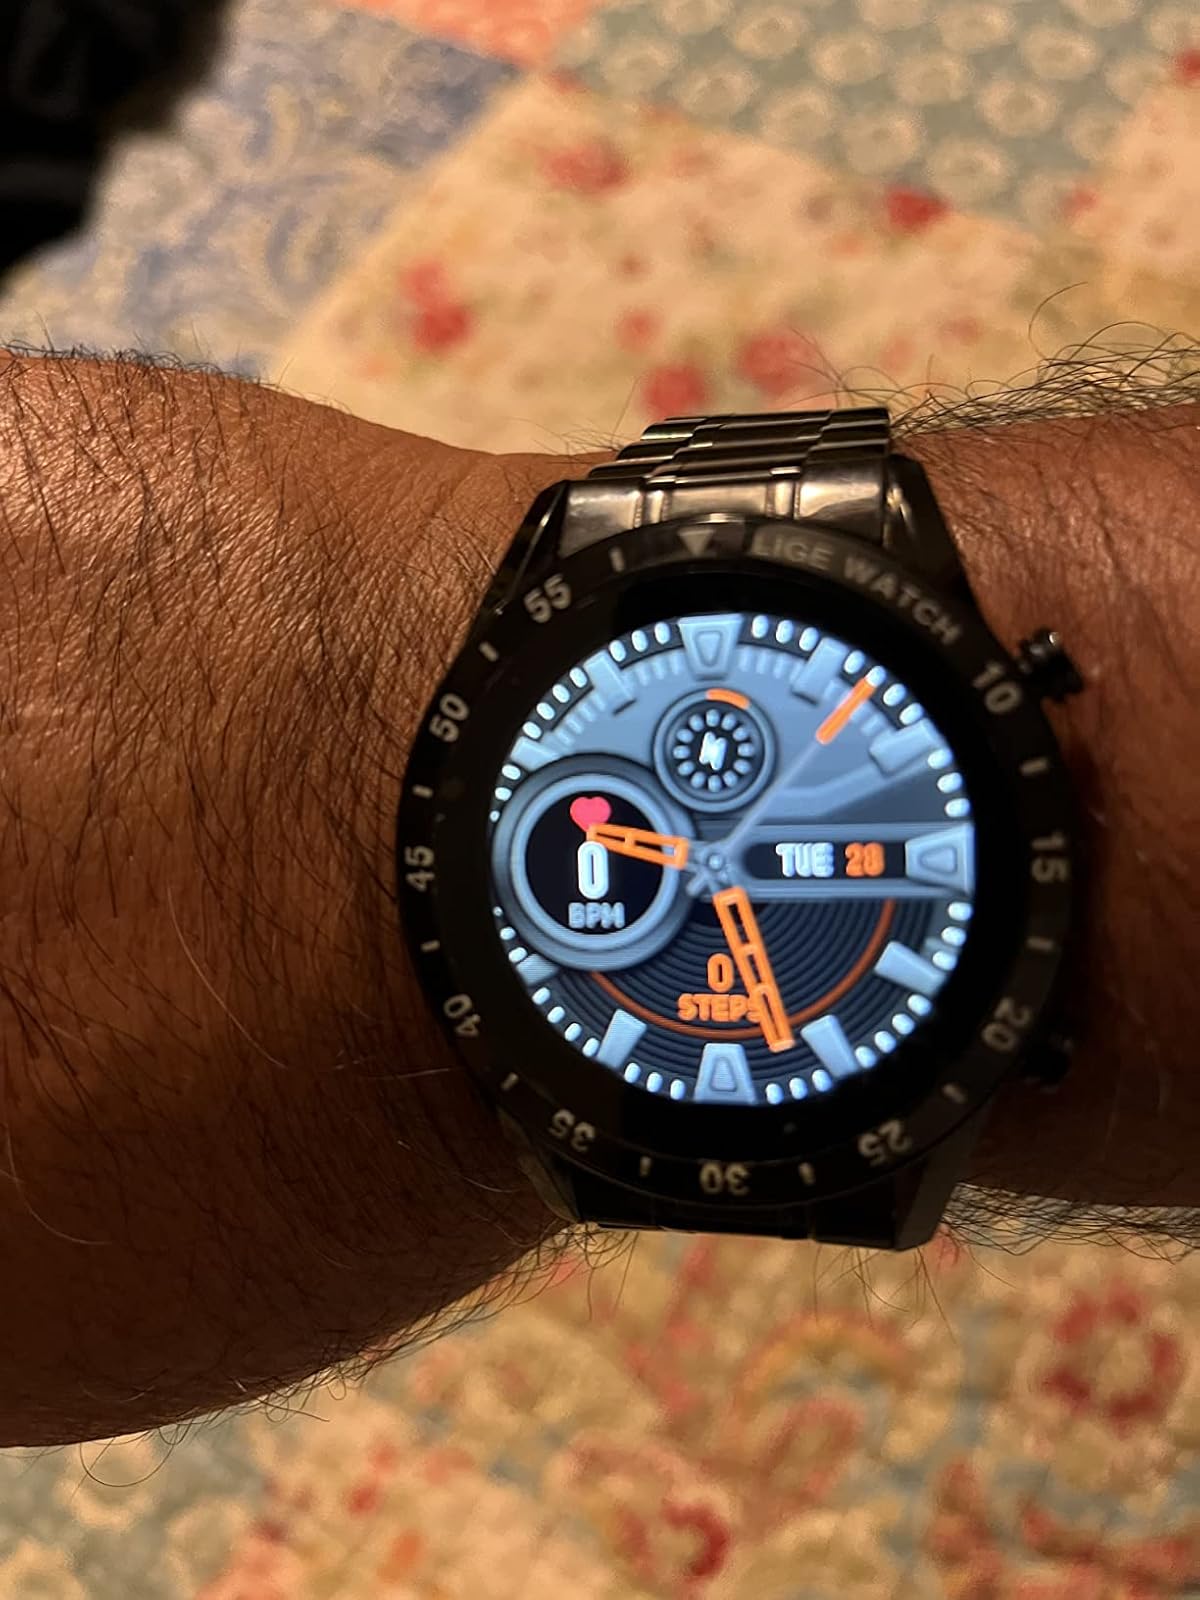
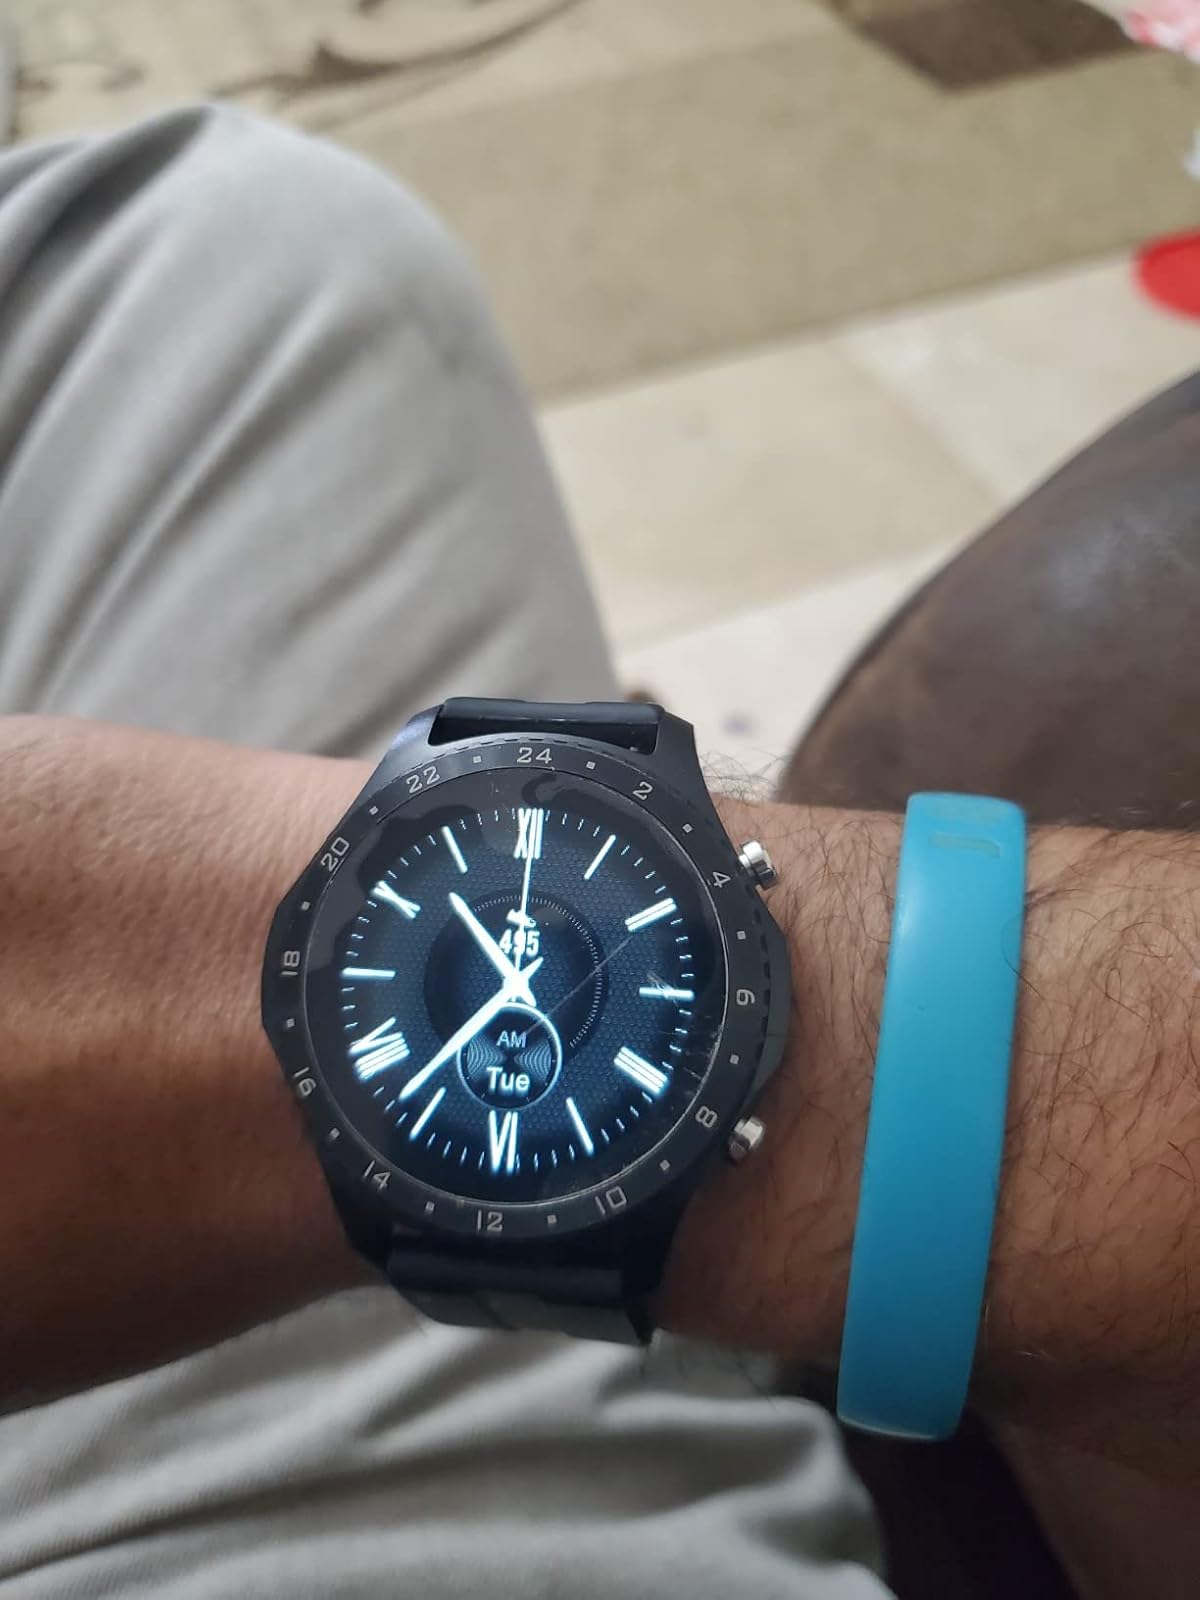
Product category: smartwatch
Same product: no